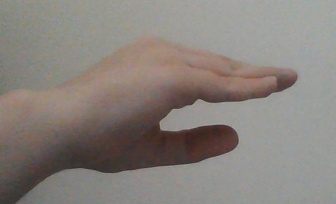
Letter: jeem